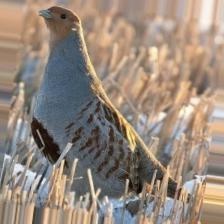
Species: GRAY PARTRIDGE
Scientific name: PERDIX PERDIX
ImageNet parent category: partridge